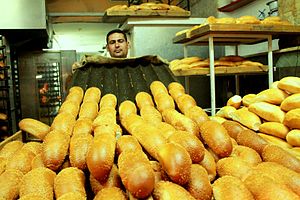
Bageri
Bageri i Mahane Yehuda Market.
Et bageri er et forretningslokale eller et virksomhedslokale, hvor der bages og sælges melbaseret bagværk, der er bagt i en ovn, eksempelvis brød, kager og tærter. De mindste detailhandelsbagerier kaldes også for bagere, når de drives af en uafhængig bager. De største grossistbagerier kaldes også for brødfabrikker eller kagefabrikker.